Millipede

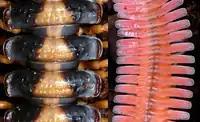
Paranota of polydesmidan (left) and platydesmidan millipedes

Millipede bodies may be flattened or cylindrical, and are composed of numerous metameric segments, each with an exoskeleton consisting of four chitinous plates: a single plate above (the tergite), one at each side (pleurites), and a plate on the underside (sternite) where the legs attach. In many millipedes, such as Merocheta and Juliformia, these plates are fused to varying degrees, sometimes forming a single cylindrical ring. The plates are typically hard, impregnated with calcium salts. Because they can't close their permanently open spiracles and most species lack a waxy cuticle, millipedes are susceptible to water loss and with a few exceptions must spend most of their time in moist or humid environments.